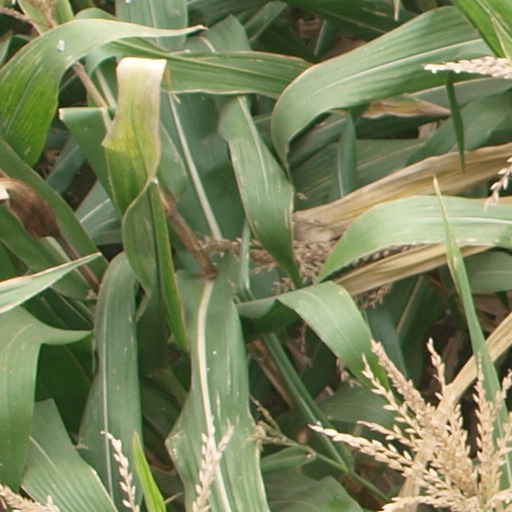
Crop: maize; corn